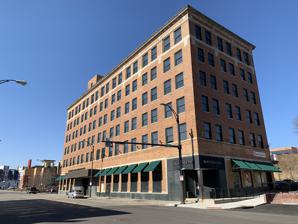
Building: Youngstown station (Erie Railroad)
Country: United States of America
Year built: 1922
Railroad station in Youngstown, Ohio Youngstown General information Location 112 West Commerce Street Youngstown , Ohio Coordinates 41°06′07″N 80°39′01″W / 41.10182°N 80.65014°W / 41.10182; -80.65014 Owned by Erie Railroad (1922–1960) Erie Lackawanna Railroad (1960–1976) Conrail (1976–19??) LY Property Management (present) Line(s) Main Line (Mahoning Division) Other information Station code 5517 History Opened 1922 ; 103 years ago ( 1922 ) Closed January 14, 1977 ; 48 years ago ( January 14, 1977 ) Former services Preceding station Erie Railroad Following station Girard toward Chicago Main Line Hubbard toward Jersey City Girard toward Cleveland Cleveland – Youngstown Terminus Brier Hill toward Cleveland Mahoning Division before 1905 Valley Mill toward Shenango Preceding station New York Central Railroad Following station Terminus Pittsburgh and Lake Erie Railroad Main Line West Pittsburg toward Pittsburgh Youngstown (NYC) toward Pittsburgh Erie Terminal Building--Commerce Plaza Building U.S. National Register of Historic Places Architect Paul Boucherle Architectural style Classical Revival NRHP reference No. 86001914 Added to NRHP July 23, 1986 Youngstown was a station along the Erie Railroad and later the Erie-Lackawanna Railway , from 1922 to 1977 in Youngstown , Ohio . All railroad tracks behind the terminal have been removed, and the building is currently known as Erie Terminal Place , alternative student housing for students attending Youngstown State University . Passenger train services The station into the 1960s served several long distance Erie-Lackawanna trains (each, former Erie Railroad trains) on the road's Hoboken, New Jersey – Chicago, Illinois circuit: the Atlantic Express / Pacific Express , the Erie Limited , the Lake Cities . The final run of the Lake Cities, the last of these trains after 1965, was in January 1970. The Erie-Lackawanna, and then, Conrail , continued commuter rail services between Cleveland Union Terminal and Youngstown. Conrail ended this service on January 14, 1977. Gallery References